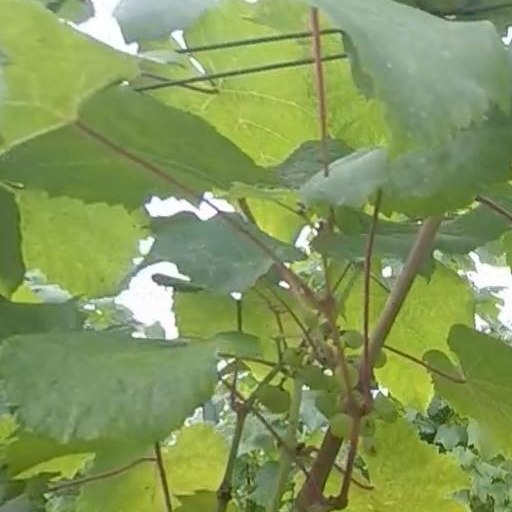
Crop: grape